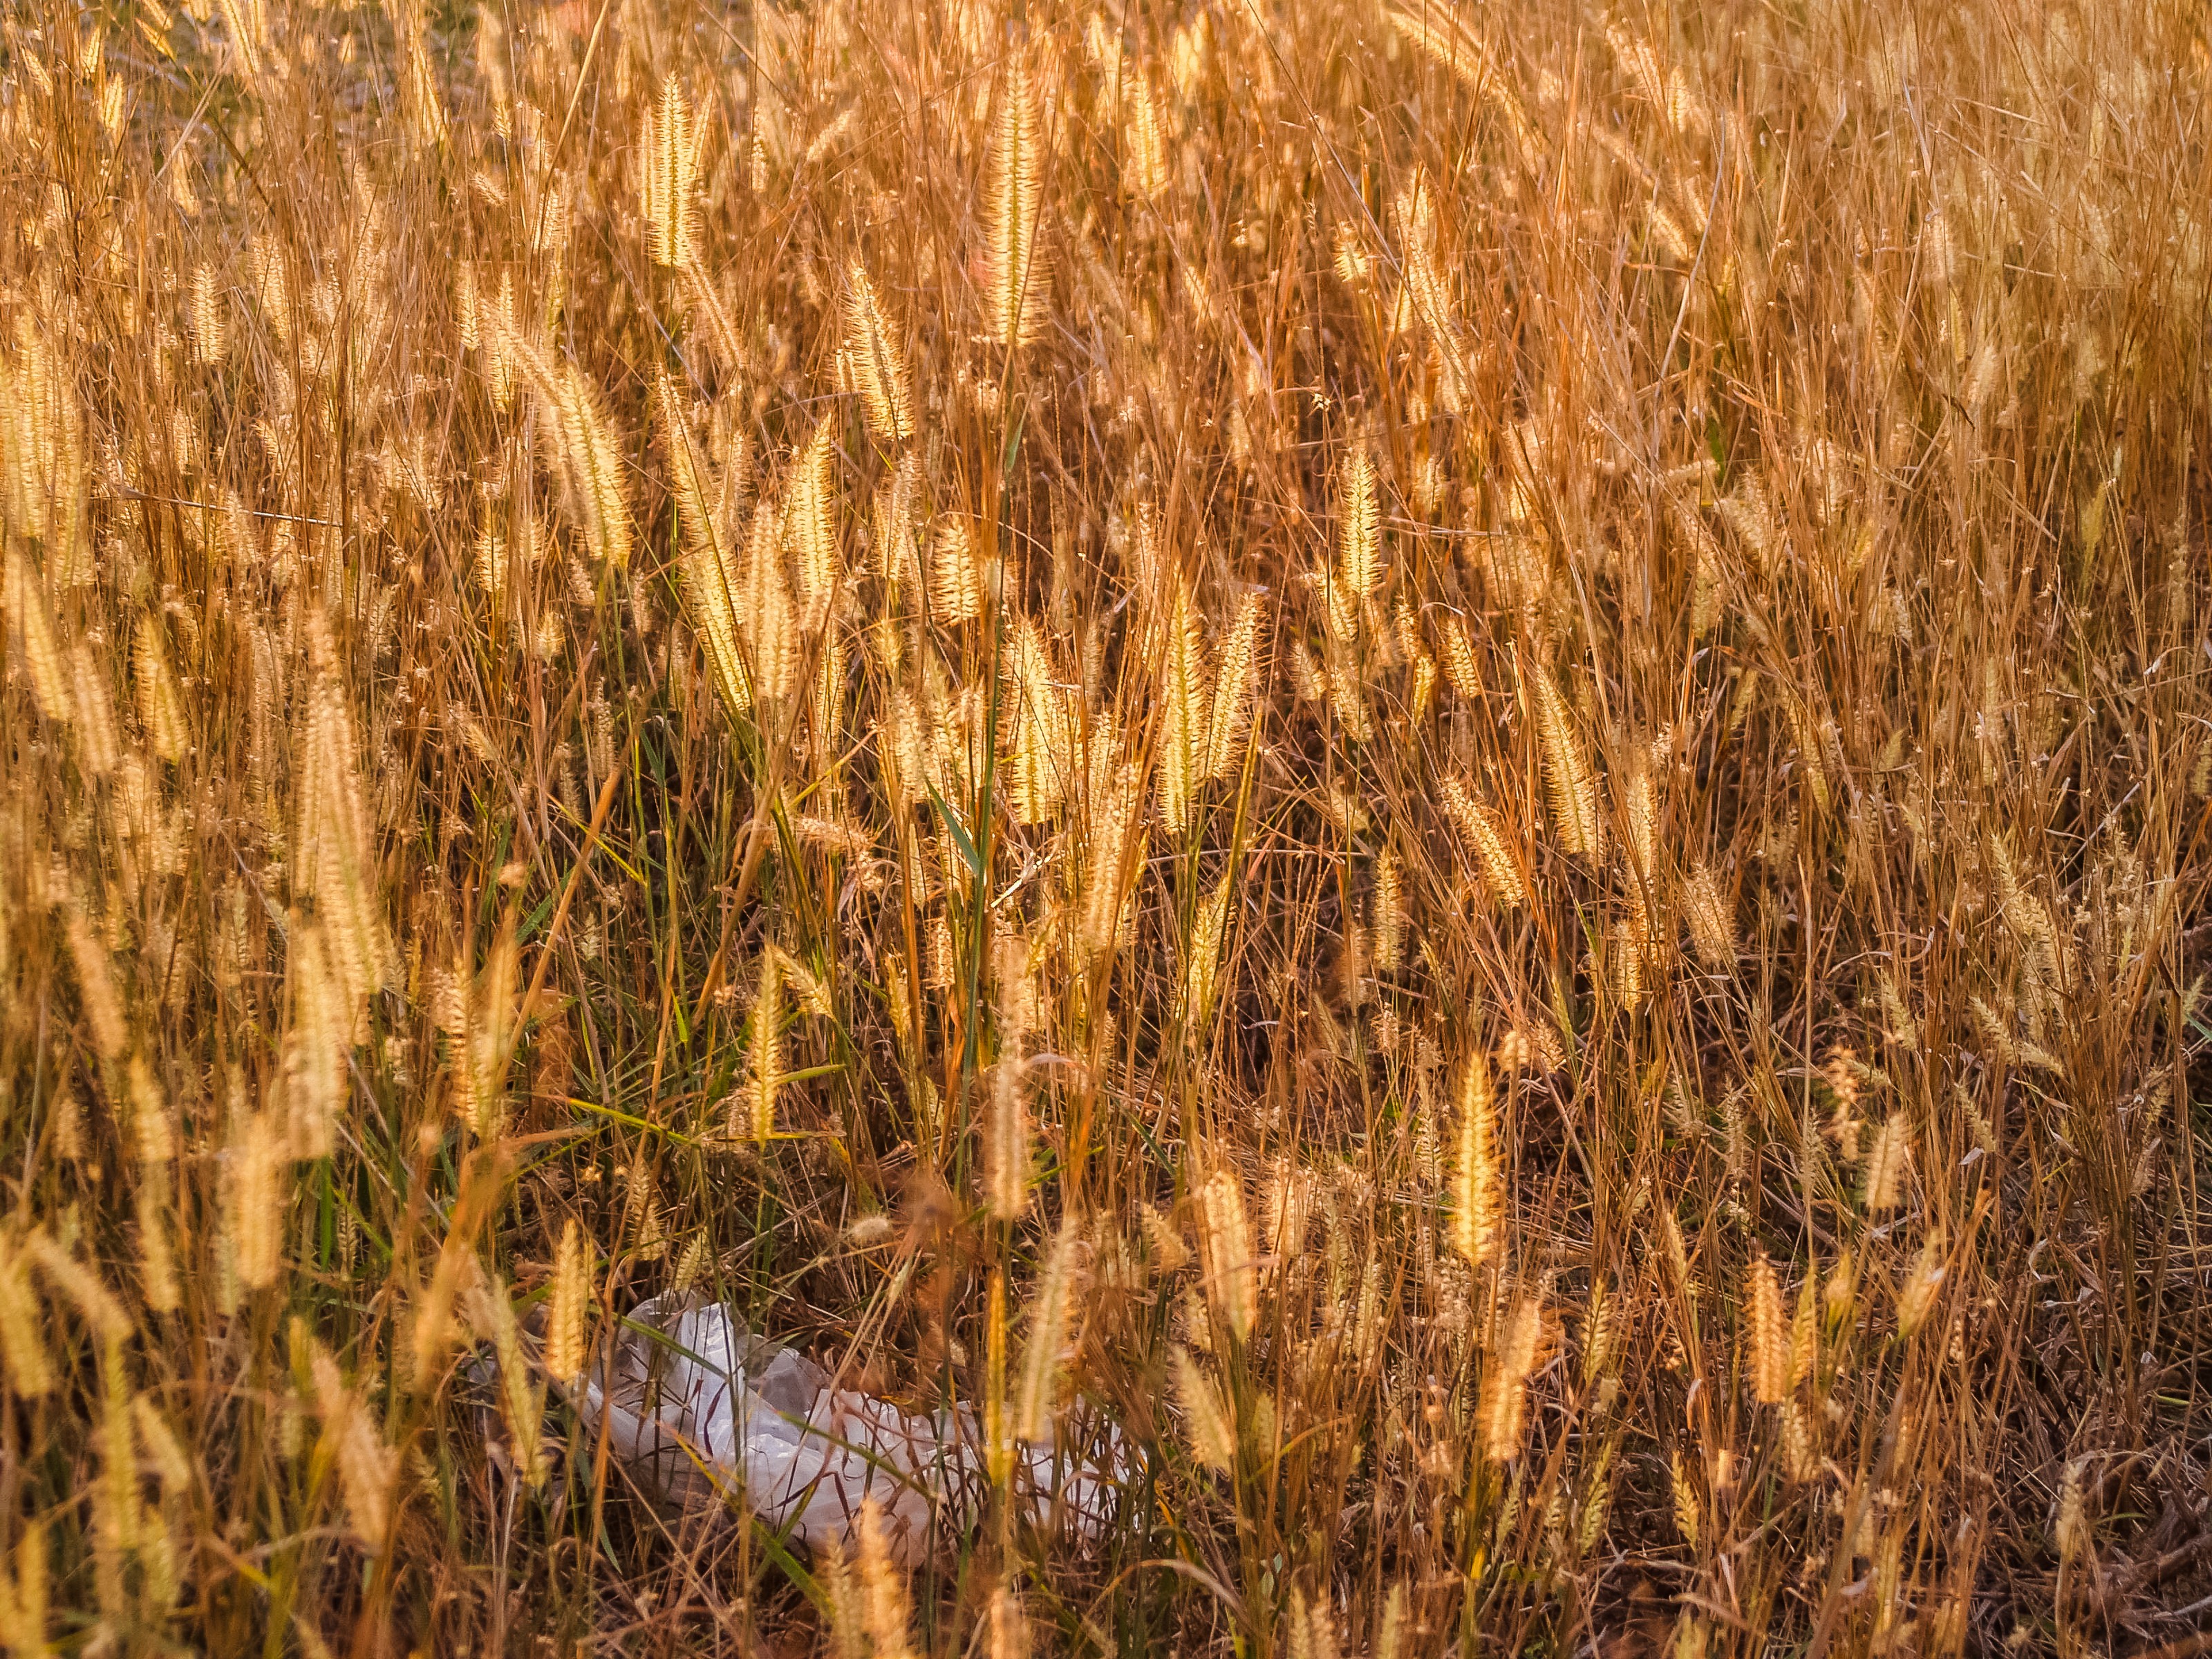
abstract, background, beautiful, beauty, bloom, blurred, botany, bright, closeup, color, detail, environment, evening, field, flora, flower, forest, fresh, garden, grass, grassland, green, grow, lawn, leaf, light, many, meadow, morning, nature, outdoor, pattern, petal, plant, pretty, relax, season, seasonal, small, soft, spring, stem, summer, wild, yard, yellow, grass family, food grain, sunlight, wheat, crop, agriculture, phragmites, poales, barley, grain, rye, straw, cereal, hordeum